Oderteich

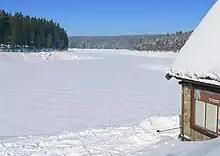
The Oderteich in winter. Right: the control hut ("Striegelhaus") on the dam

In 1712, the deputy chief miner ("Vizebergmeister"), Caspar Dannenberger, wrote two letters to the Clausthal Mining Office, in which he proposed the construction of the Oderteich dam, sealed with granitic sand, as well as two embankments made of granite blocks. This proposal was duly taken up, but Caspar Dannenberger, the father of the Oderteich dams, did not survive to see it completed. He died on 23 April 1713.